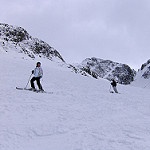
Scene: Outdoor